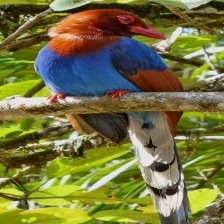
Species: SRI LANKA BLUE MAGPIE
Scientific name: UROCISSA ORNATA
ImageNet parent category: magpie